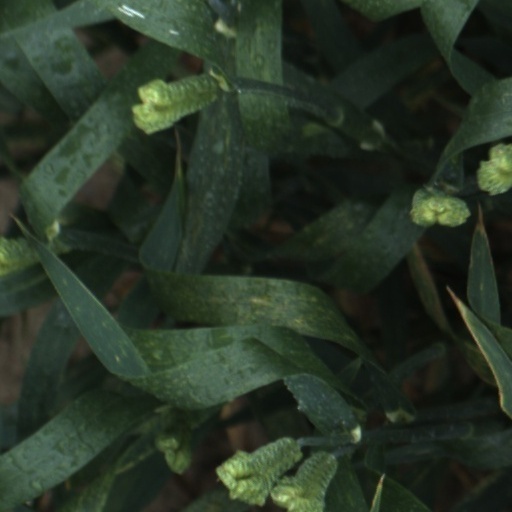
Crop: wheat